Amanda Sthers

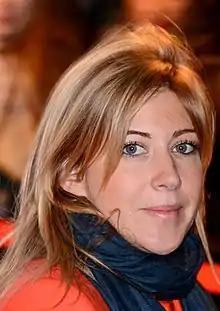
Sthers in 2014

Amanda Queffélec-Maruani (born 18 April 1978), known professionally as Amanda Sthers, is a French novelist, playwright, screenwriter and filmmaker.